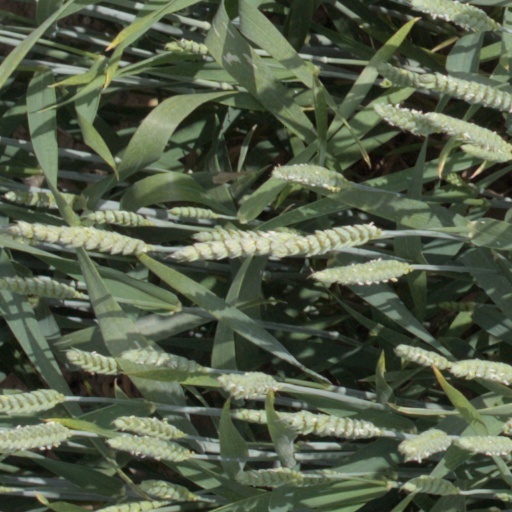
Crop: wheat